Felix of Trier

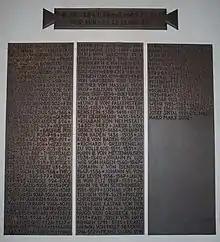
Tabula Episcoporum Trevirensium

Felix of Trier (fl. c. 386–399) was bishop of Trier from around 386 to 398.